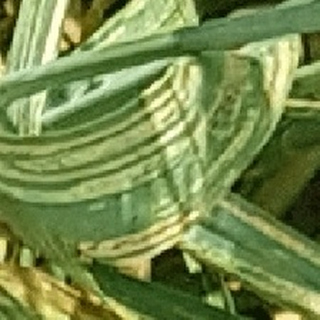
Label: wheat_yellow_rust